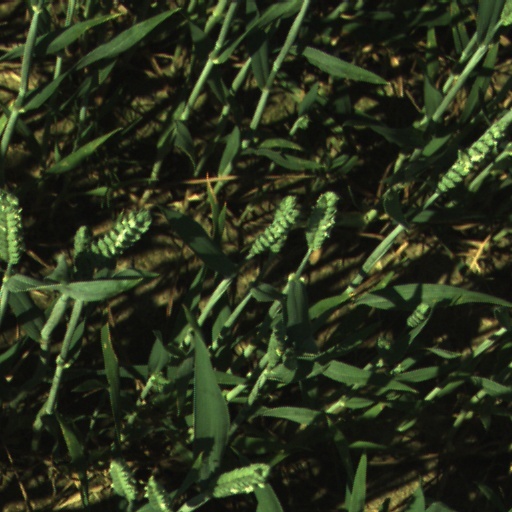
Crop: wheat